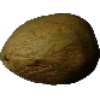
Label: Papaya 1